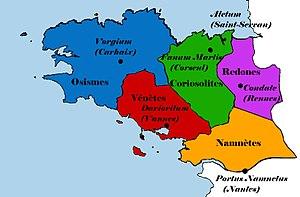
Carte des peuples celtes en armoriques.
Le gallo ou la langue gallèse est la langue d'oïl de la Haute-Bretagne. Il est traditionnellement parlé en Ille-et-Vilaine, dans la Loire-Atlantique et dans l'est du Morbihan et des Côtes-d'Armor, derrière une frontière linguistique allant de Plouha à Guérande. La limite orientale du gallo est moins claire, car il existe un continuum avec les langues d'oïl voisines, voire donc des isolats de langues bretonnes celtiques. Certains linguistes considèrent par exemple que le gallo s'étend dans des régions contiguës à la Bretagne historique, en particulier dans l'aire plus vaste du Massif armoricain.
L'oppidum de Tronoën est un complexe urbain protohistorique armoricain. Ses vestiges ont été dégagés à la fin du XIXᵉ siècle par l'archéologue Paul du Chatellier. Le site est localisé dans la commune de Saint-Jean-Trolimon, dans le département du Finistère, en Bretagne. Il connaît une occupation celtique dès le 1ᵉʳ Âge du fer, au VIIᵉ siècle av. J.-C. et observe une continuité d'utilisation tout au long du 2ᵉ Âge du fer. L'installation d'un nouveau site, en lieu et place de ces premières structures urbaines, voit le jour à l'époque gallo-romaine. Cependant, la seconde fondation ne se pérennise pas et subit finalement un abandon à partir du IVᵉ siècle.